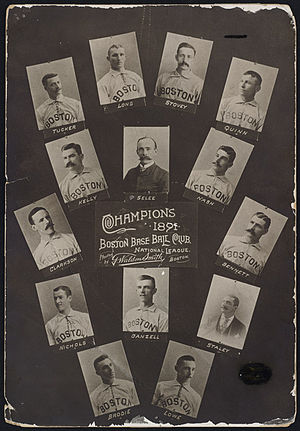
National League 1891
Boston Beaneaters' mesterhold fra sæsonen 1891.
National League 1891 var den 16. sæson i baseballligaen National League, og ligaen havde deltagelse af otte hold, der hver skulle spille 140 kampe i perioden 22. april – 3. oktober 1891. I forhold til sæsonen før havde Pittsburghs hold skiftet navn fra fra Alleghebys til Pirates.